Buses in Melbourne

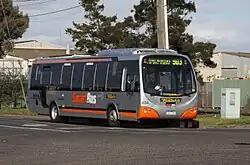
A bus heading towards Mordialloc in silver and orange livery.

A range of initiatives have been undertaken across Melbourne's bus network, as spelled out in the Melbourne 2030 and Melbourne Transport Plan documents.